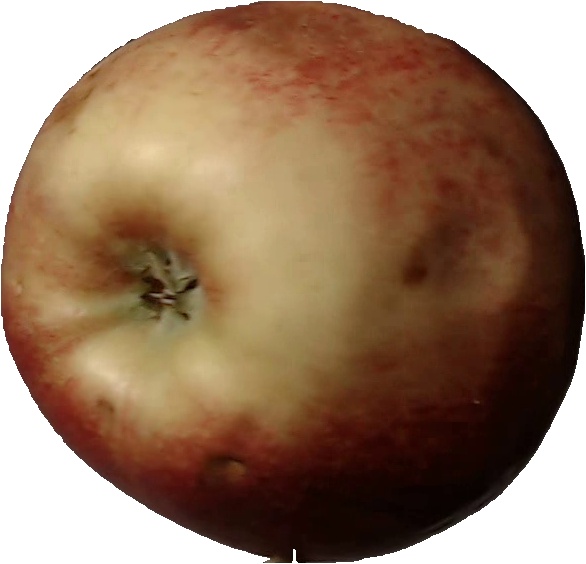
Label: apple_red_3